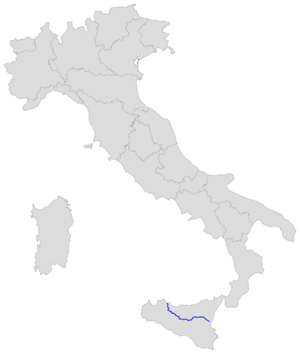
La route nationale 121 est une route nationale d'Italie, située en Sicile, elle relie Catane à Villabate sur une longueur de 252,9 km.